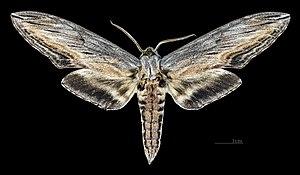
Sphinx franckii est une espèce de lépidoptères de la famille des Sphingidae, de la sous-famille des Sphinginae et de la tribu des Sphingini.